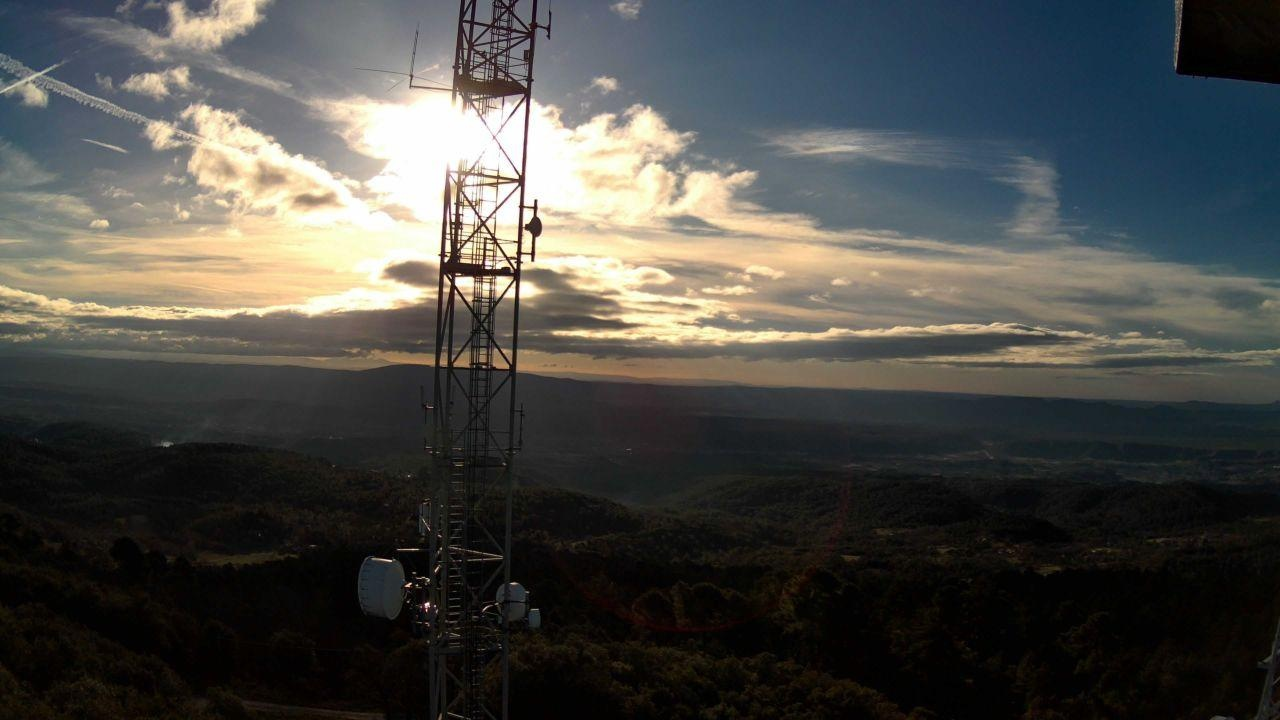
Fire: no
Smoke: yes